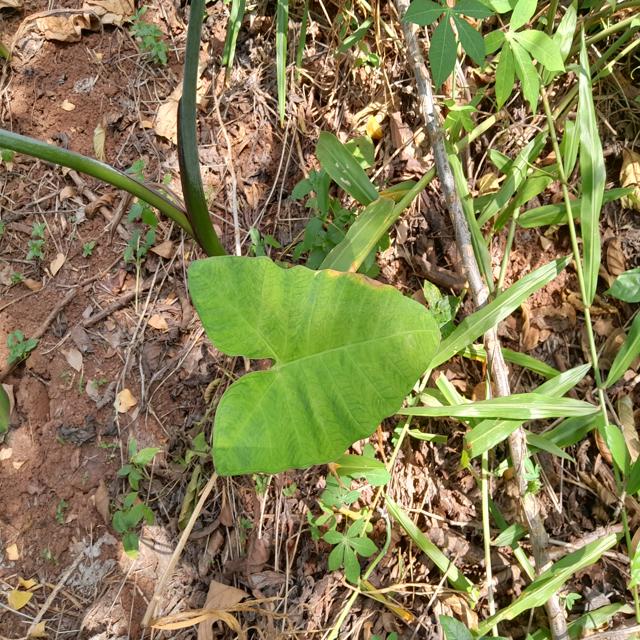
Label: Healthy